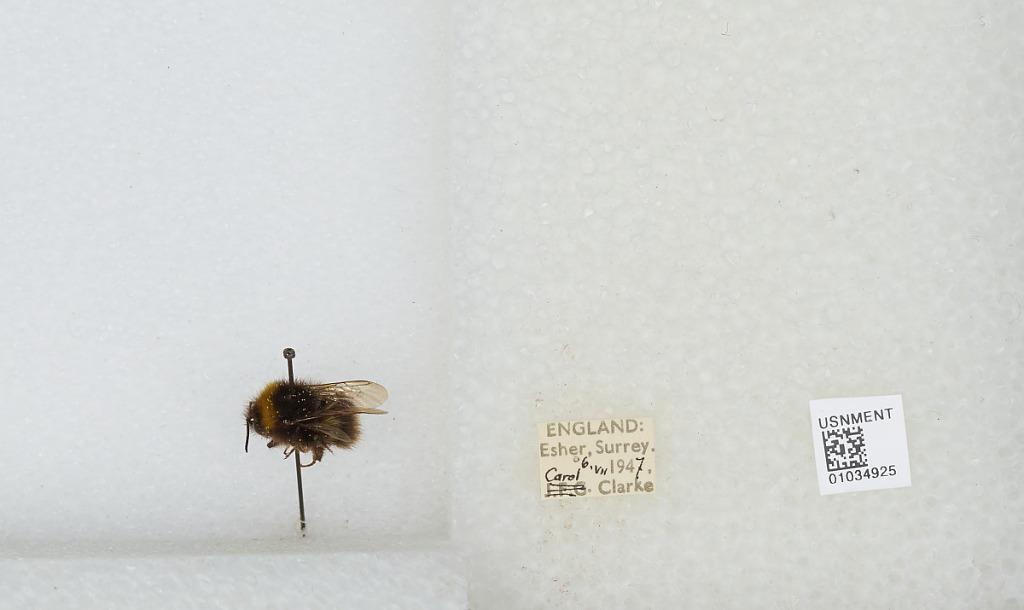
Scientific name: Bombus (Pyrobombus) pratorum (Linnaeus)
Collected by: C. Clarke
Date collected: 1947-7-6
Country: United Kingdom
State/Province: England
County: Surrey
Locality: Esher
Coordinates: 51.3691, -0.365